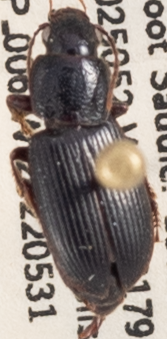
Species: Dicheirus piceus
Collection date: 2022-05-31
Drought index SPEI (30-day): -1.204
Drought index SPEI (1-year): -1.69
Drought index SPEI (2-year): -2.09